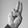
ASL letter: U